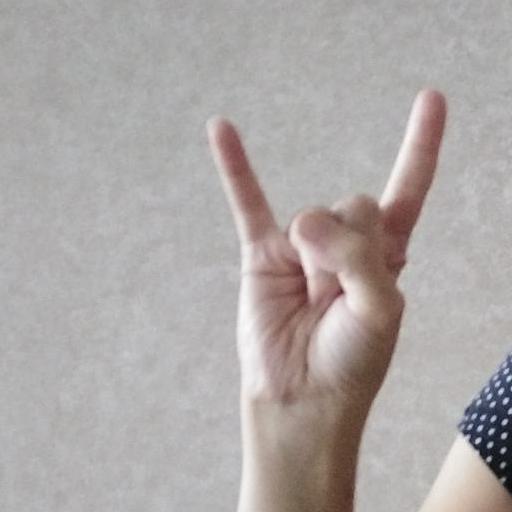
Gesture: rock